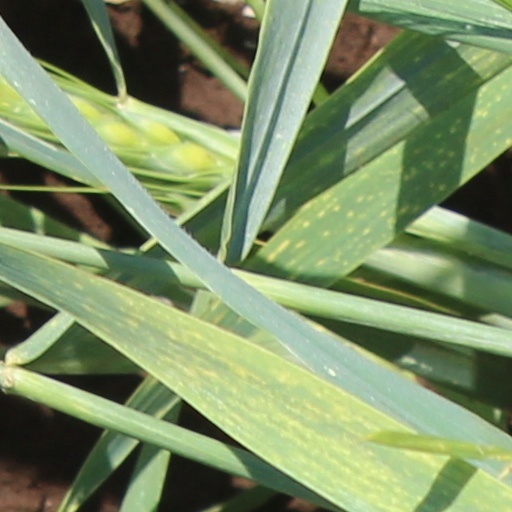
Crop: wheat